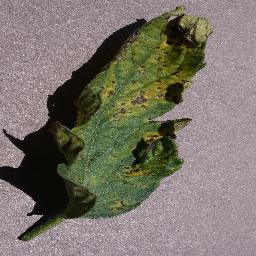
Label: Tomato___Septoria_leaf_spot